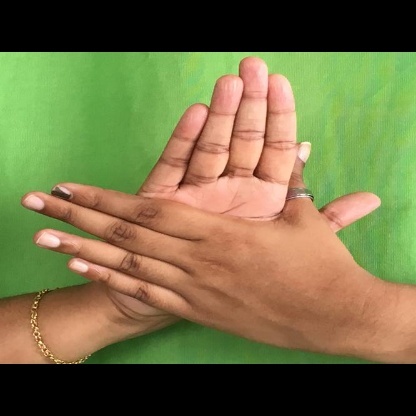
Mudra: Chakra